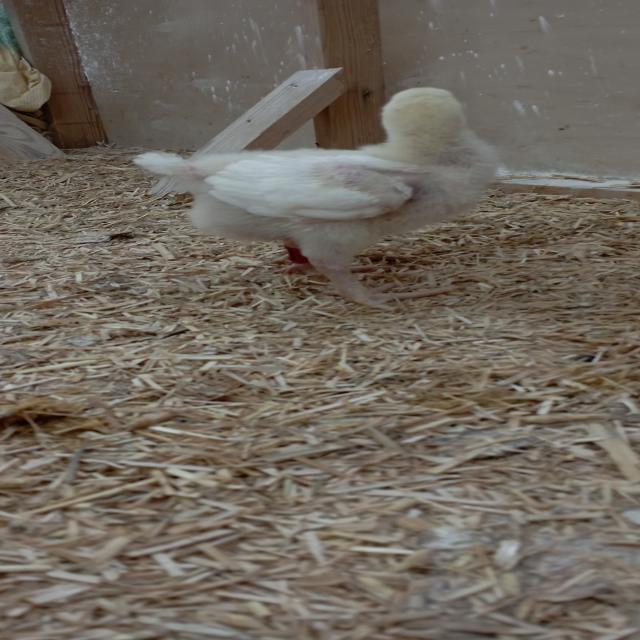
Weight: 344 g